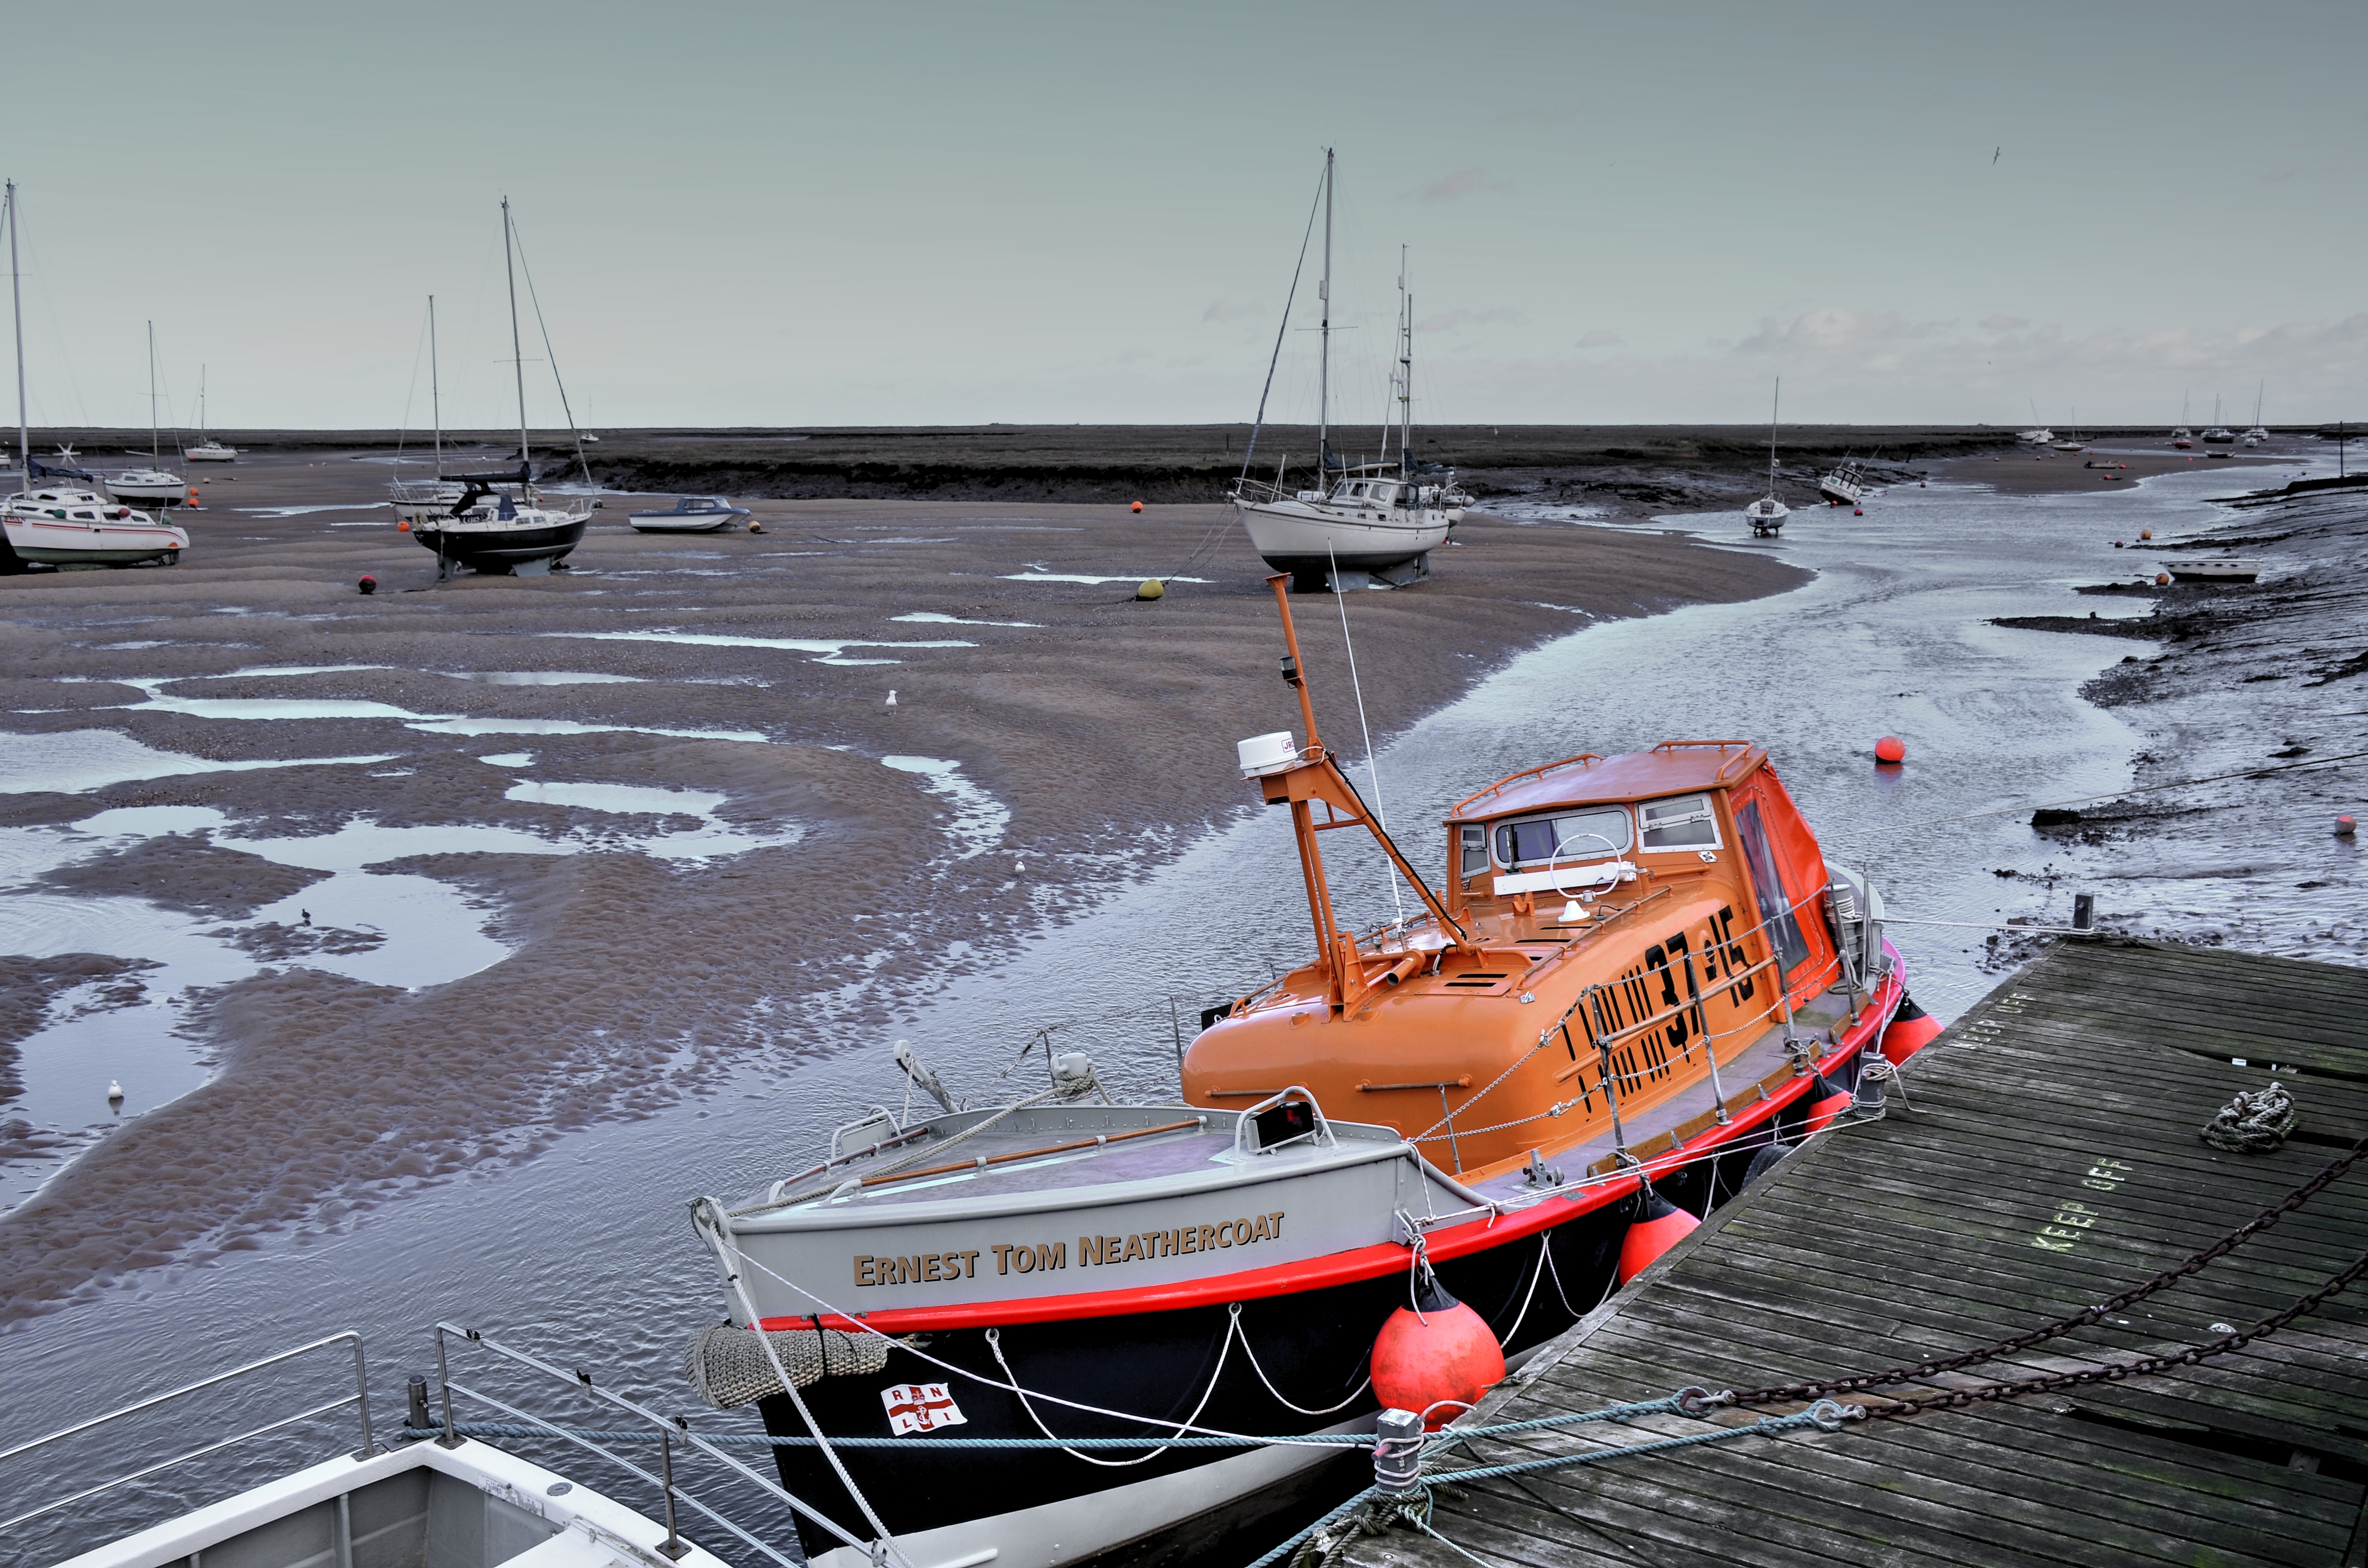
sea, coast, dock, boat, ship, tide, vehicle, fishing, harbor, harbour, marina, nikon, sailboat, free, lifeboat, boating, boats, freeuse, low, class, watercraft, restored, d7000, tom, norfolk, quay, d7k, ernest, oakley, 3715, ernesttomneathercoat, neathercoat, fishing vessel, passenger ship